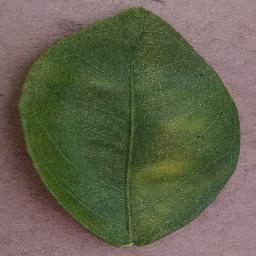
Label: Orange___Haunglongbing_(Citrus_greening)